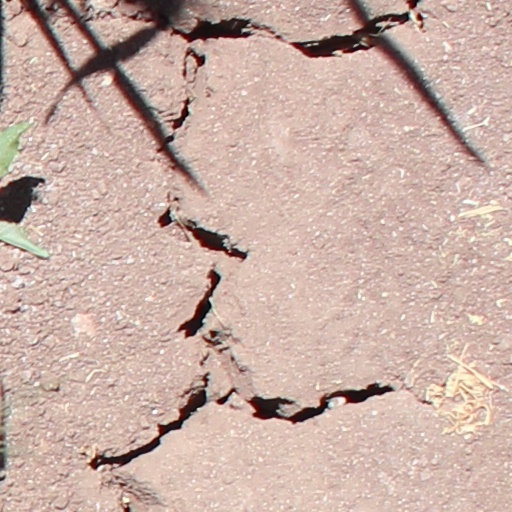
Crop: wheat